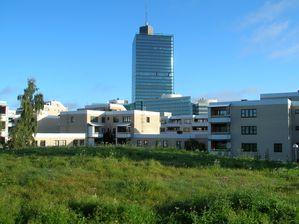
Kista est un district de la ville de Stockholm en Suède.
L'histoire architecturale de Stockholm remonte au tout début du XIIIᵉ siècle. D'après certaines sources, il est possible qu'une tour défensive ait été édifiée sur l'île de Stadsholmen aux environs de l'an 1200, voire à la fin du XIIᵉ siècle.